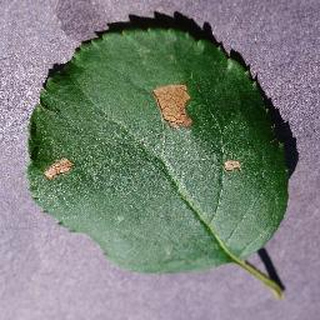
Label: apple_black_rot